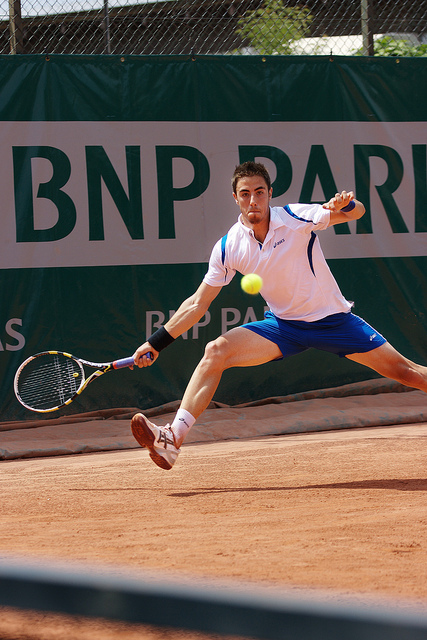
một nam vận động viên tennis đang vung vợt để đánh bóng